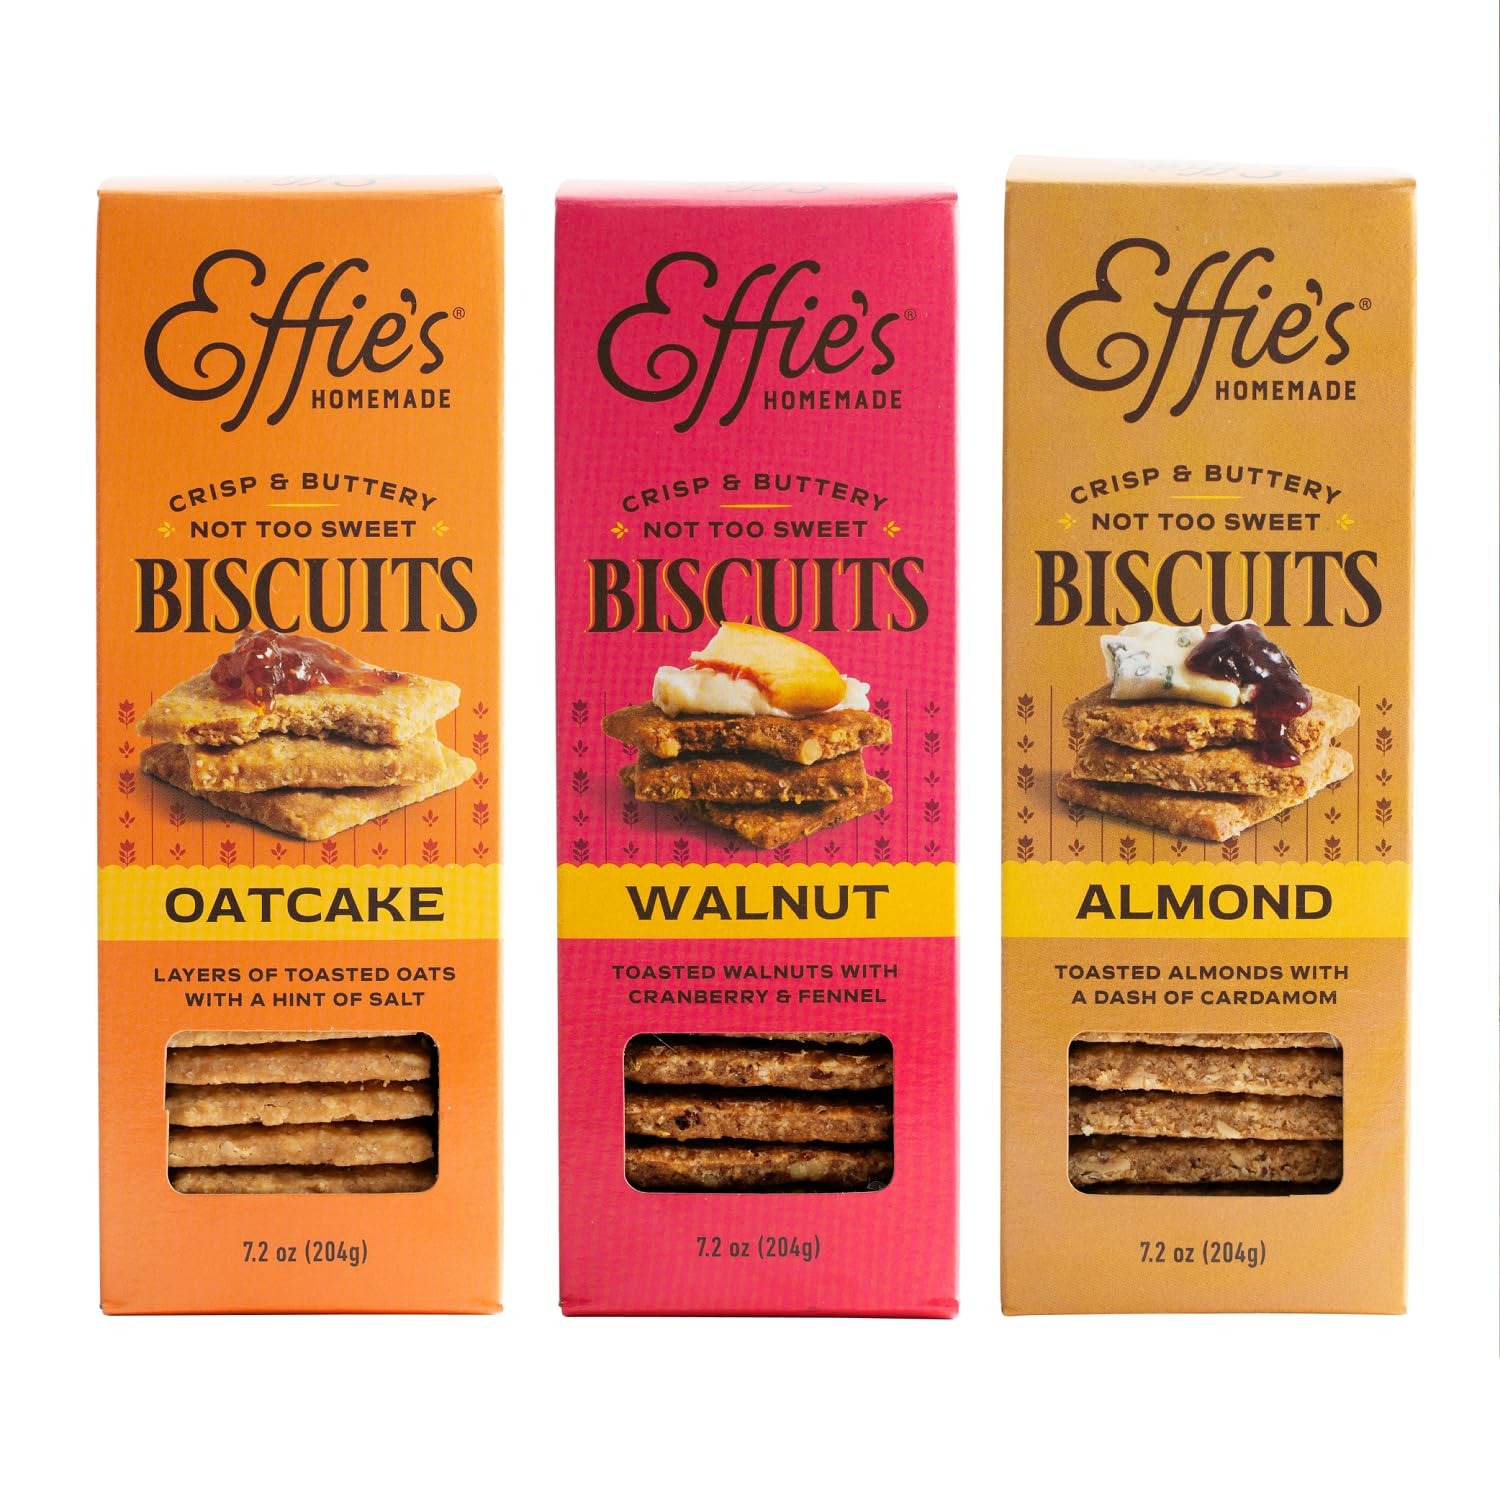
Item Name: Effie's Homemade Biscuits - Variety Pack - Oatcakes, Walnut, Almond - 3 Pack
Bullet Point 1: PERFECT BISCUIT SAMPLER: Now you can try some of Effie's newest flavors along with the most classic flavor in one sampler pack to find out which one you fancy the most. Get a box of Oatcakes, Walnut, and Almond to try with your favorite toppings and teas.
Bullet Point 2: BEHOLD THE BISCUIT: All of Effie's Homemade Biscuits are lightly sweet with a bright finish of salt. They're more refined than a cookie and more dynamic than a cracker.
Bullet Point 3: QUALITY INGREDIENTS: Every Effie's Biscuit is made with natural ingredients and real butter, and none of Effie's oats and/or oat products are treated with glyphosate.
Bullet Point 4: INCREDIBLY VERSATILE: Not only are Effie's Homemade Biscuits great with all kinds of cheeses, jams, and toppings, they are a great substitute for any recipe that calls for a cookie or cracker crust.
Bullet Point 5: WOMEN-OWNED BUSINESS: Effie's Homemade is a proud Women-Owned Business that was founded in 2008 by Joan MacIsaac and Irene Costello, who wished to share Joan's mother, Effie's, Oatcake recipe with everyone who loves a simple and tasty treat.
Product Description: Discover the delightful variety of Effie's Homemade Biscuits, where tradition meets versatility in every bite. This carefully curated variety pack includes three distinct flavors: Oatcakes, Walnut, and Almond. Each biscuit embodies a perfect balance of light sweetness and a hint of salt, offering a taste experience that's more refined than a cookie and more dynamic than a cracker. Crafted with quality ingredients, including natural components and real butter, our biscuits are a testament to pure, wholesome indulgence. Effie's Homemade is committed to providing an unforgettable snack experience. The Oatcakes, one of our signature creations, are a tribute to simplicity and taste. None of the oats used are treated with glyphosate, ensuring a natural and delicious product. Our Walnut and Almond biscuits expand this tradition, offering new flavors for you to explore and enjoy. Pair these biscuits with your favorite cheeses, jams, or even a cup of tea for an afternoon delight. The versatility of Effie's Homemade Biscuits extends beyond a simple snack. They are an excellent choice for recipes requiring a cookie or cracker crust, adding a rich, buttery texture to your culinary creations. Ideal for those seeking a snack pack option. Effie's Homemade is a proud women-owned business, founded in 2008 by Joan MacIsaac and Irene Costello, based on a family recipe passed down through generations. Effie’s biscuits continue to bring people together over their shared love of simple, tasty treats. Whether you're in the mood for a wholesome snack or looking for the perfect accompaniment to your favorite toppings, this assorted pack is your gateway to discovering the rich flavors of our beloved biscuits. Enjoy the journey of taste with Effie's today!
Value: 21.6
Unit: Ounce

Price: 44.235